Kodomo no Jikan

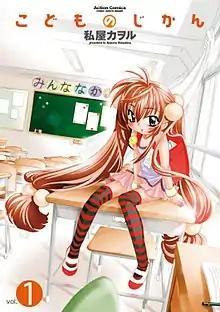
Cover of the first manga volume

is a Japanese manga series written and illustrated by Kaworu Watashiya. The story revolves around a grade school teacher named Daisuke Aoki, whose main problem is that one of his students, Rin Kokonoe, has a crush on him. It was serialized between May 2005 and April 2013 in Futabasha's "Comic High!" magazine and is compiled in 13 volumes. At one time, an English-language version of the manga was licensed by Seven Seas Entertainment for distribution in North America under the title "Nymphet", but they ultimately decided not to publish it due to controversies over its content. It was then relicensed by Digital Manga, who released the series in English through e-book.